Bubba Thompson

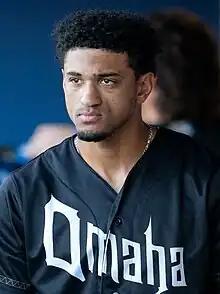
Thompson with the Omaha Storm Chasers in 2023

Leslie Arnold "Bubba" Thompson (born June 9, 1998) is an American former professional baseball outfielder and college football quarterback for the South Alabama Jaguars. He played in Major League Baseball (MLB) for the Texas Rangers and Cincinnati Reds. Thompson was drafted by the Rangers with the 26th overall pick in the first round of the 2017 MLB draft.